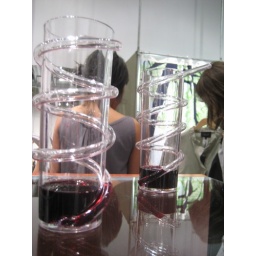
red wine is tasty in plastic twirly straws